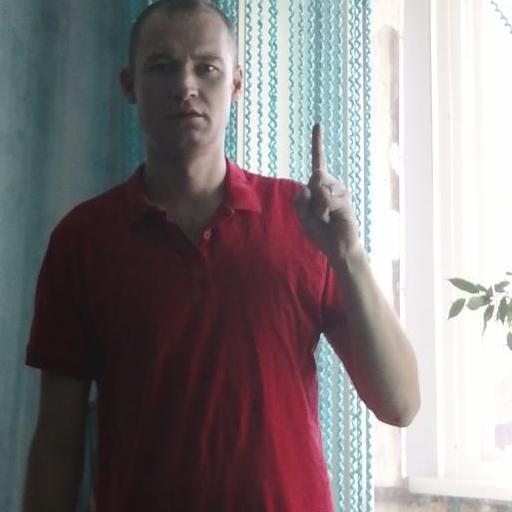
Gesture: one